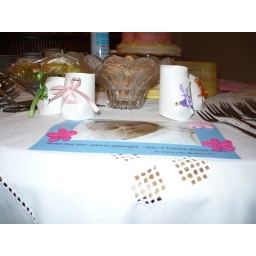
Party favors - paper cup baby shoes with goodies inside, picture by Giulia